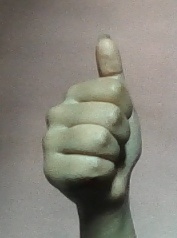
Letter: aleff